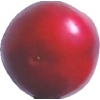
Label: cherry_wax_red